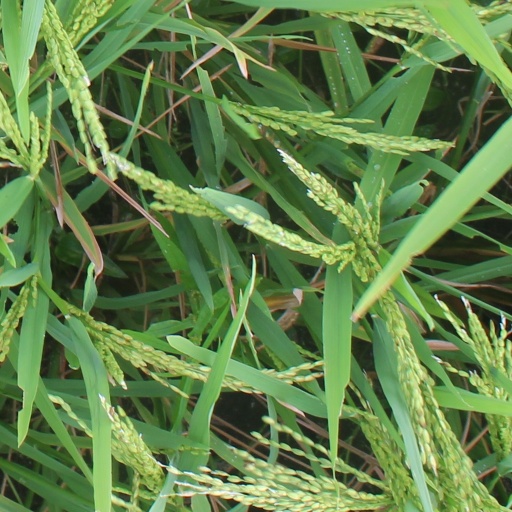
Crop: rice